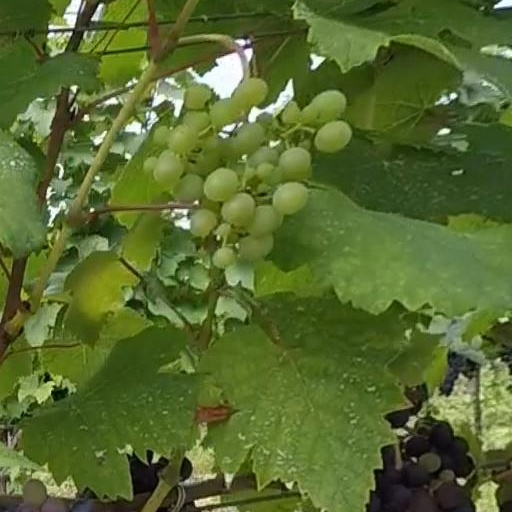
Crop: grape